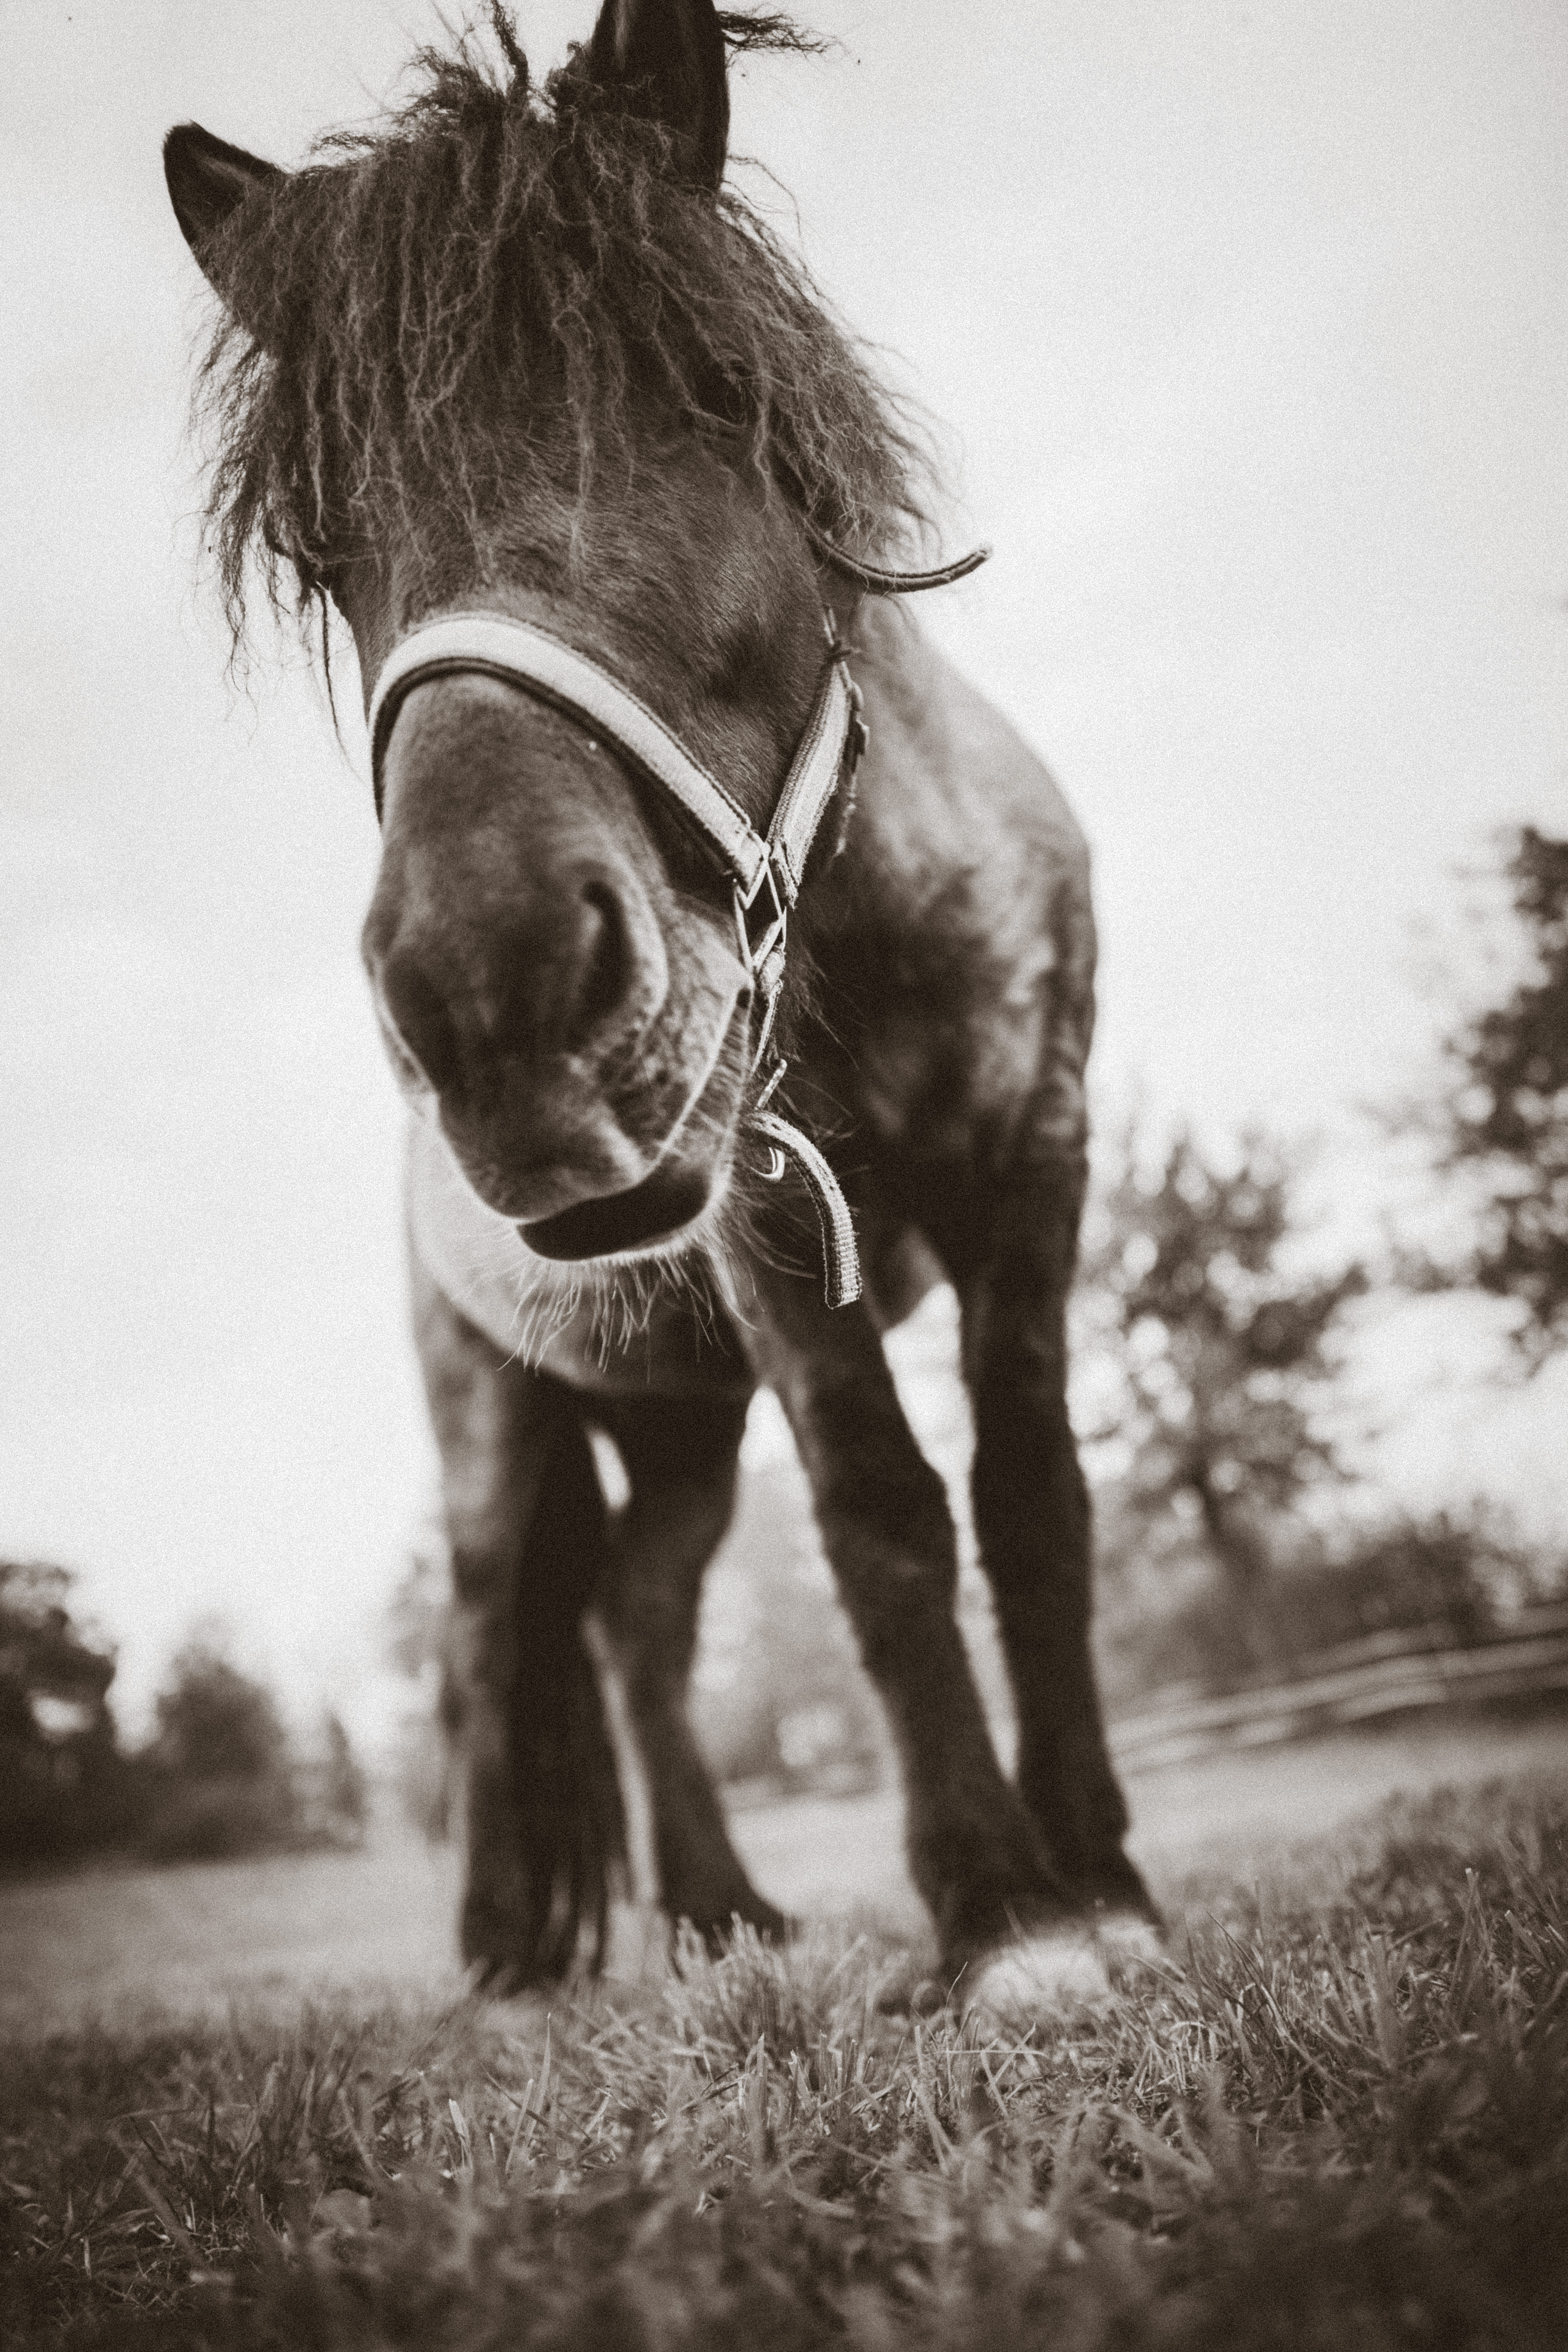
black and white, hair, horse, mammal, stallion, mane, black, monochrome, horses, vertebrate, mare, bad, pferde, haare, friseur, styling, frisur, komm, k mmen, peered, frisieren, monochrome photography, horse like mammal, mustang horse